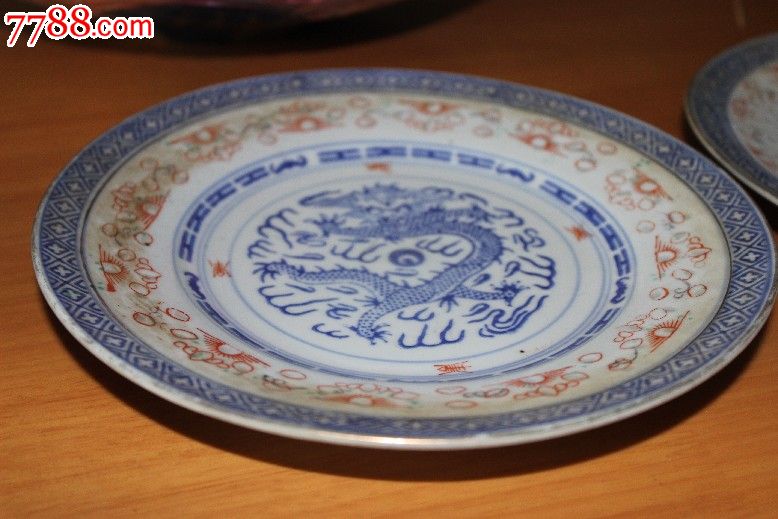
Label: trash